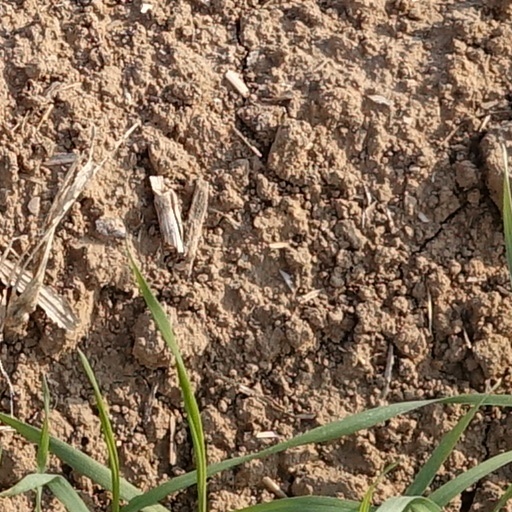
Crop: wheat